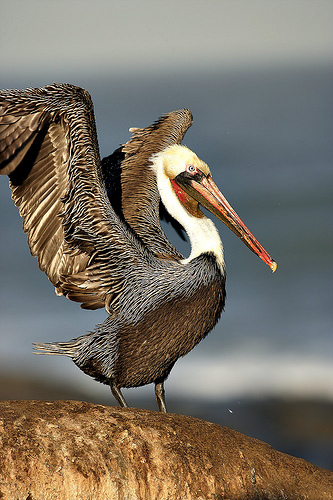
this bird is brown and a orange bill.
it has tall wingbars and short brown feetthe large bird has a white head and curved neck with a long orange bill and brown body.
this is a brown bird with a white neck and a long orange beak.
this bird is black with a white neck and has a long, pointy beak.
this bird has a speckled belly and breast with long neck and extremely large bill.
this bird has wings that are black with a long beak
this large gray bird has a white head with a long red beak and webbed feet.
this bird has a very long beak and a white neck.
this bird has a brown body, a very long brown wingspan, white head, and orange bill.
this particular bird has a belly that is black and white
Species: Brown Pelican